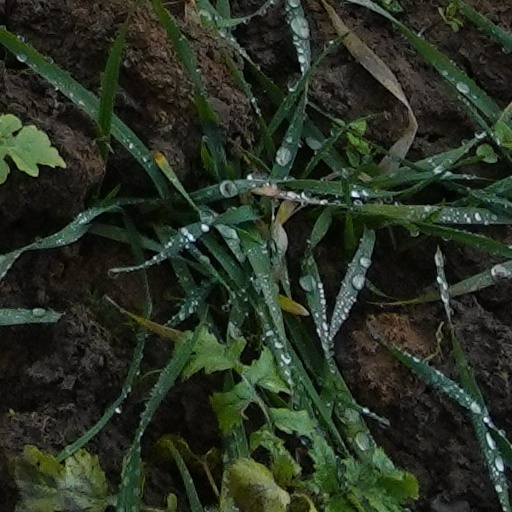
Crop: wheat